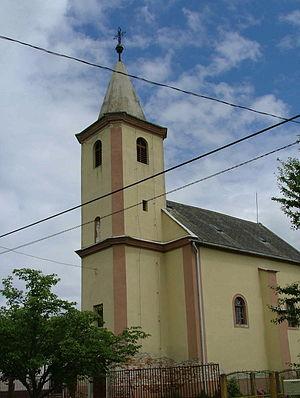
Kemenespálfa est un village de Hongrie, situé dans le département de Vas. Lors du recensement de 2001, il y avait 478 habitants.